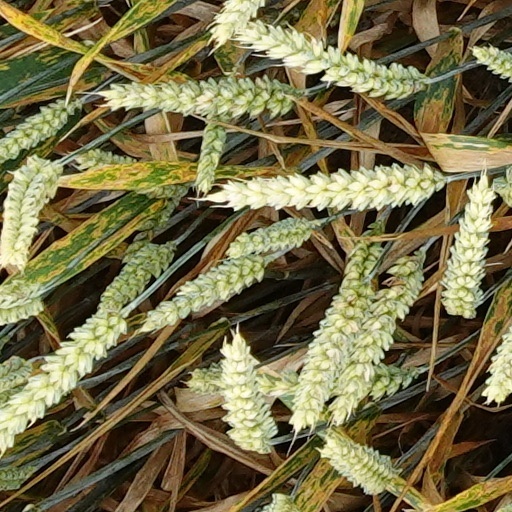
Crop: wheat